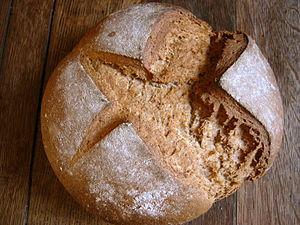
Pain d'épeautre
Le petit épeautre de Haute-Provence et la farine issue de cette céréale sont tous deux protégés par une IGP depuis 2007 pour le premier et 2010 pour la seconde.
La cuisine comtadine et vauclusienne est avant tout tributaire, dès le XIVᵉ siècle de l'installation des papes à Avignon. Elle n'en a pas moins évolué au cours des siècles suivants, tout comme la cuisine provençale en particulier, avec l'arrivée des produits comestibles du Nouveau Monde.
La cuisine provençale est une cuisine traditionnelle qui allie une grande diversité de produits de Provence méditerranéenne. Elle est historiquement avant tout tributaire, dès le Moyen Âge, de la prise du pouvoir des comtes de Provence dans le royaume de Naples, après la bataille de Bénévent en 1266, puis de l'installation des papes à Avignon. Elle n'en a pas moins évolué au cours des siècles suivants, en particulier avec l'arrivée des produits comestibles du Nouveau Monde.
Le pain d'épeautre est réalisé avec de la farine de petit épeautre ou de grand épeautre, qu'il est important de distinguer compte tenu notamment de la teneur élevée en gluten du grand épeautre qui rend ce dernier davantage panifiable.